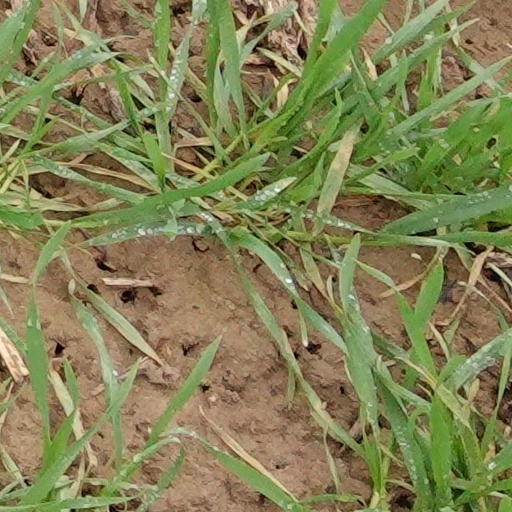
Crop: wheat